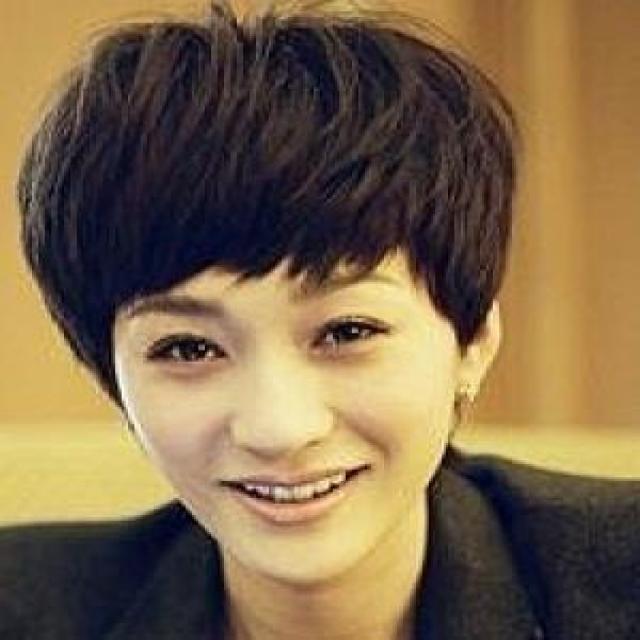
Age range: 21-44